Monster Brawl

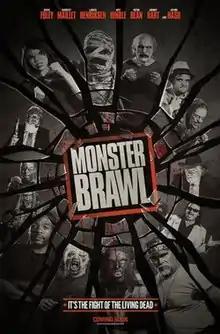
Promotional film poster

Monster Brawl is a 2011 independent Canadian horror comedy film directed by Jesse Thomas Cook.